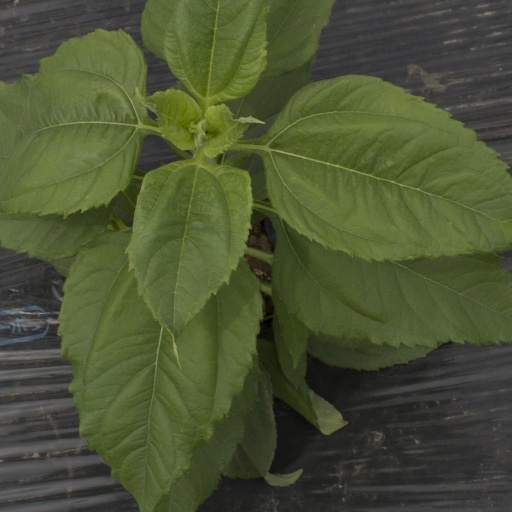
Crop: Jerusalem artichoke